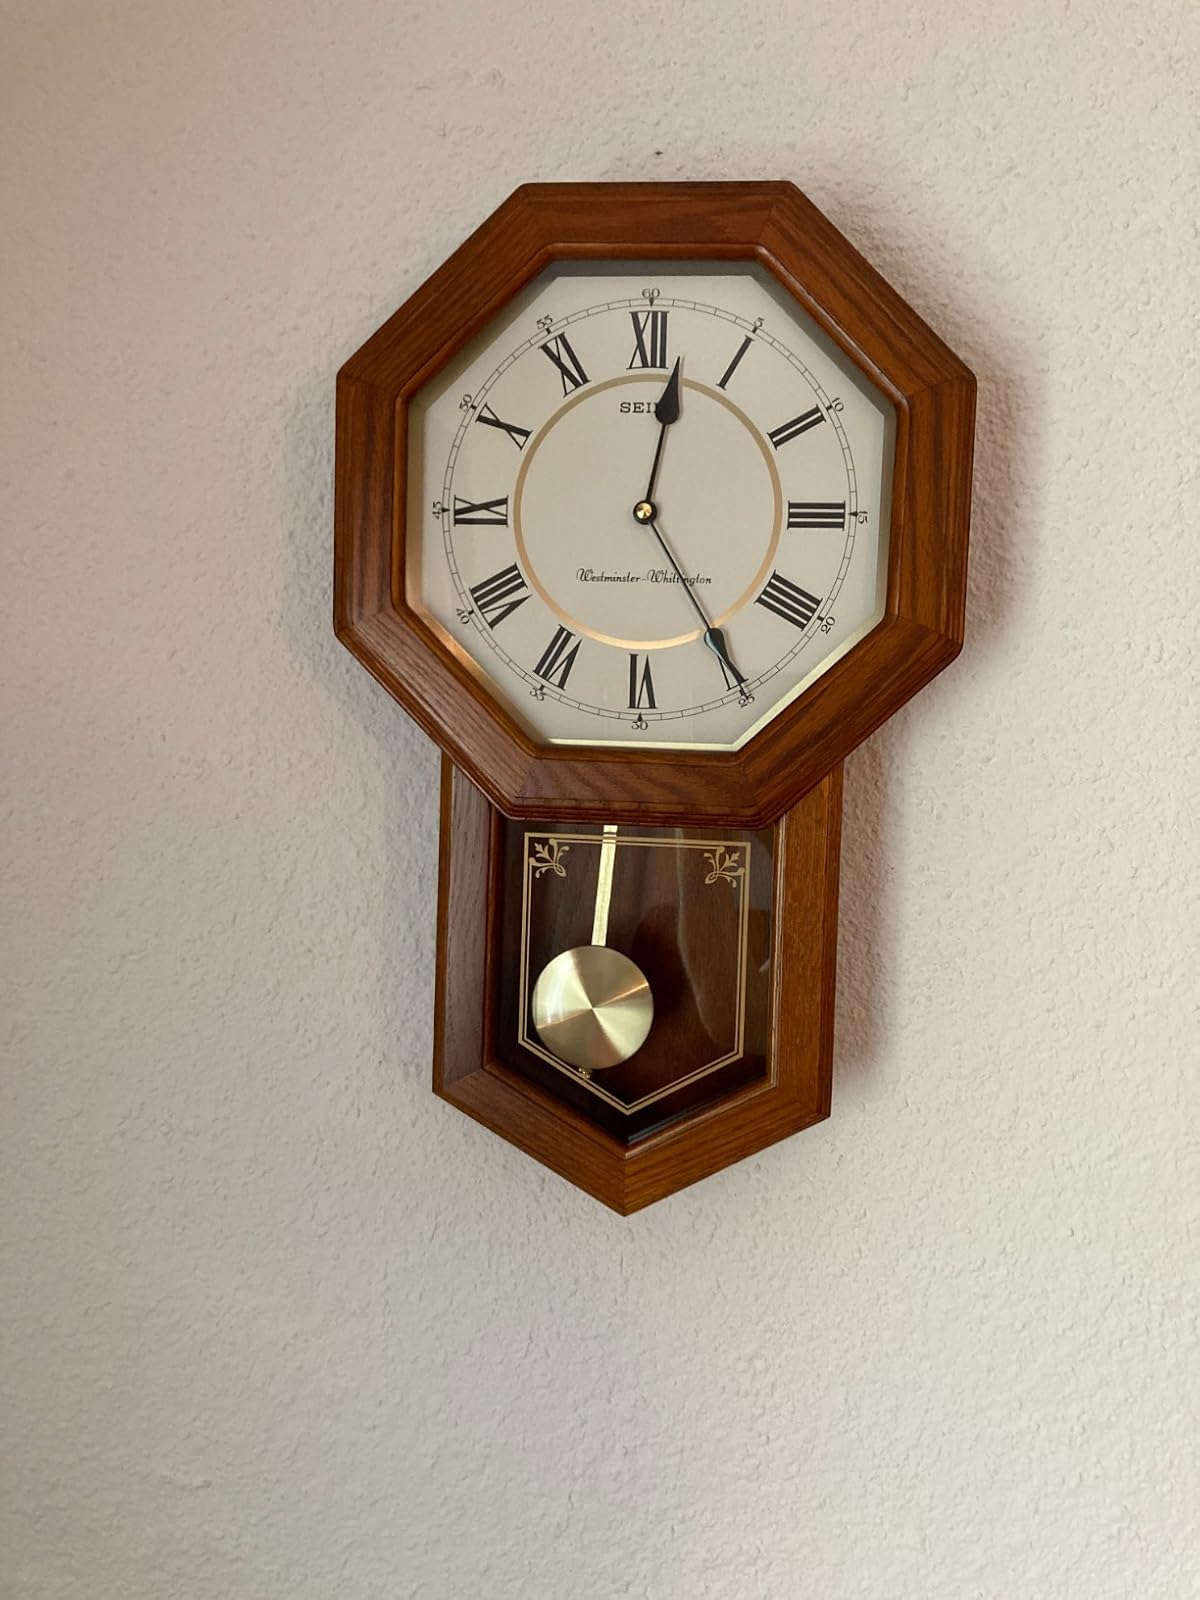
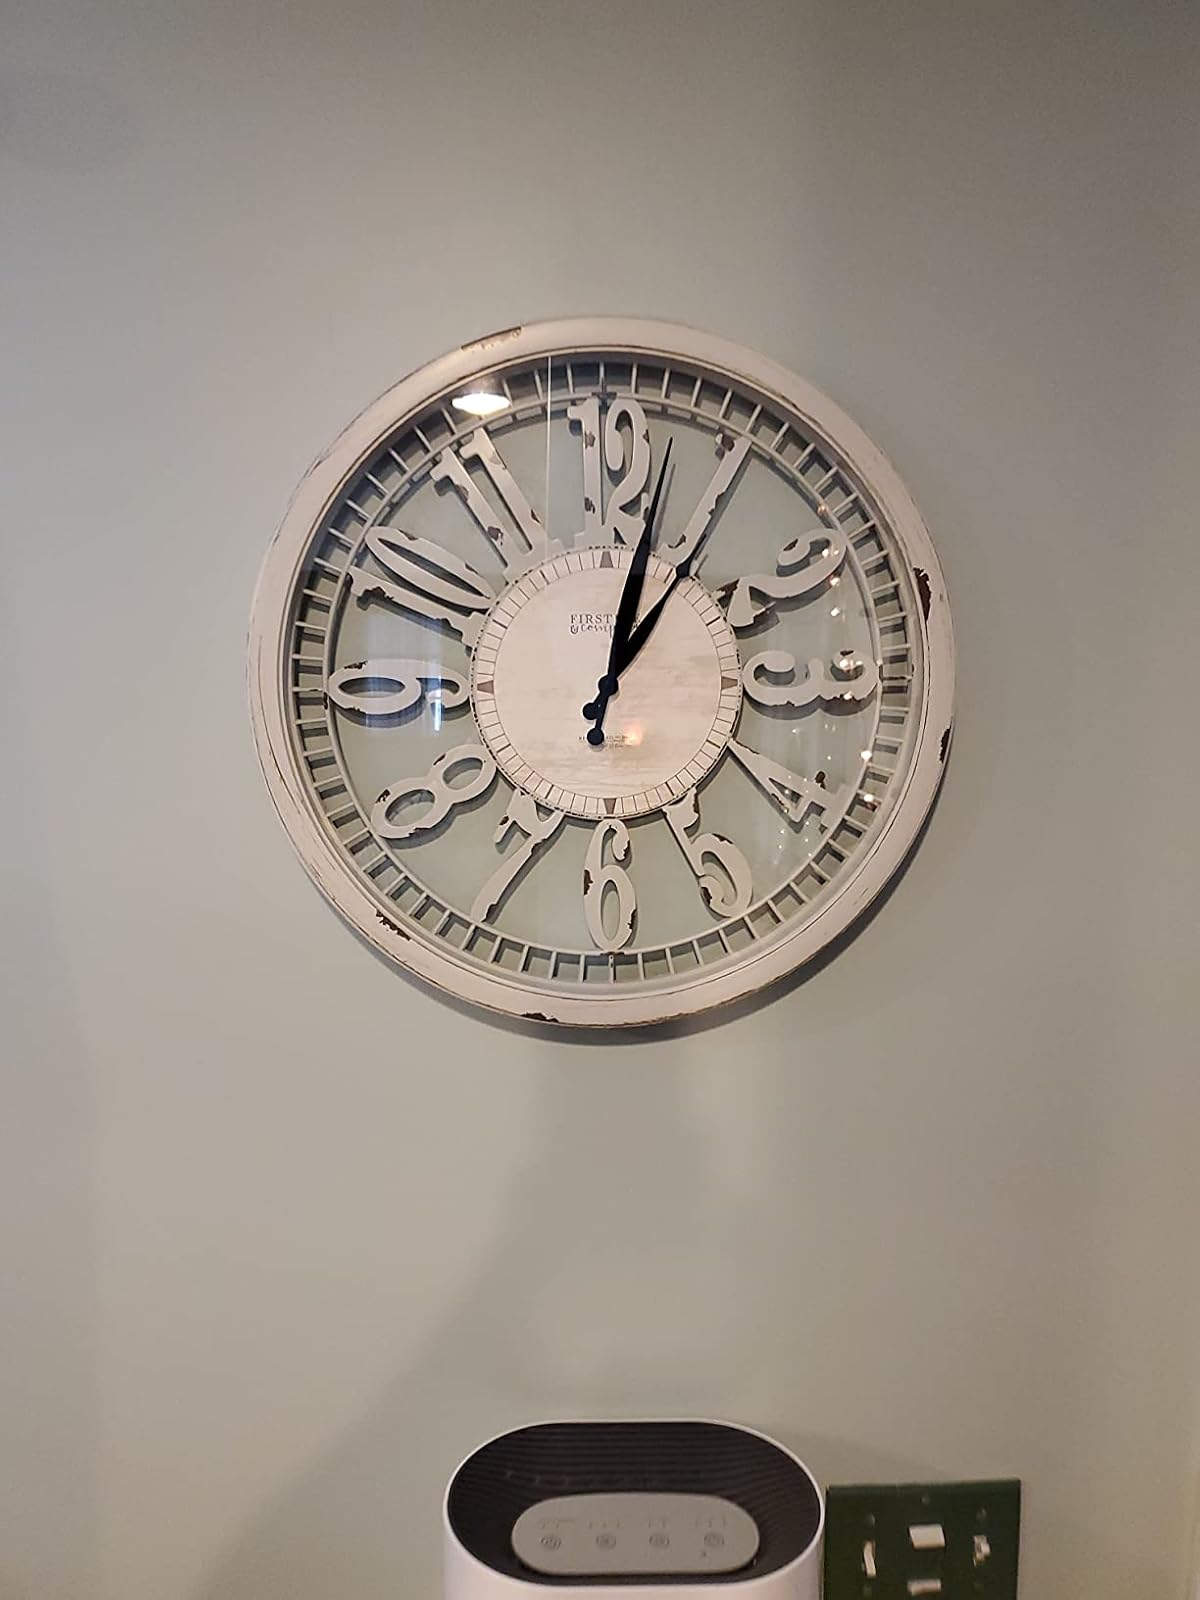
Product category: clock
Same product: no